Alliance for True Democracy

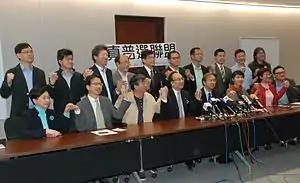
Members of the alliance at the press conference on 21 March 2013.

The Alliance for True Democracy (ATD) was a coalition of the pan-democrats to fight for full universal suffrage in Hong Kong. It was formed on 21 March 2013 by 12 pan-democratic groups on the basis of the Alliance for Universal Suffrage formed in 2010 and suspended in January 2013 due to the split over strategy on dealing the Beijing government. The convenor Joseph Cheng Yu-shek, political scientist at the City University and leader of the Power for Democracy said the alliance priority would be to strive for public support in the political reform debate, and to form a consensus proposal by the end of the year.